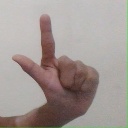
अक्षर: ल